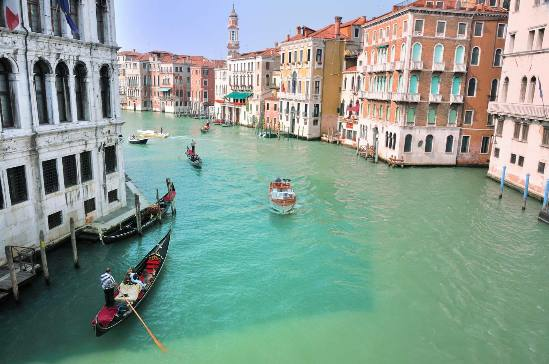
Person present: No